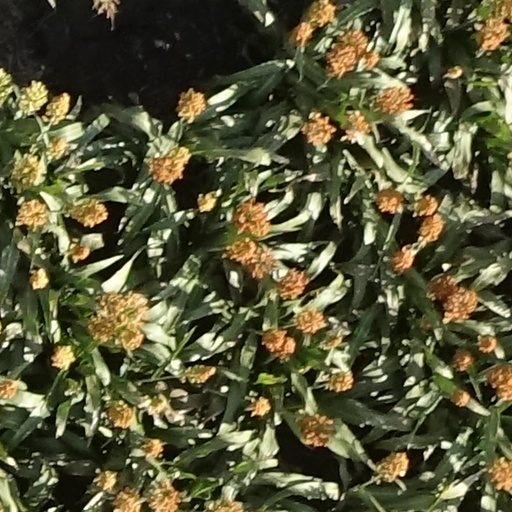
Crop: sorghum